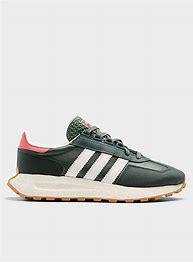
Brand: adidas
Model: originals Adidas Originals Retropy E5